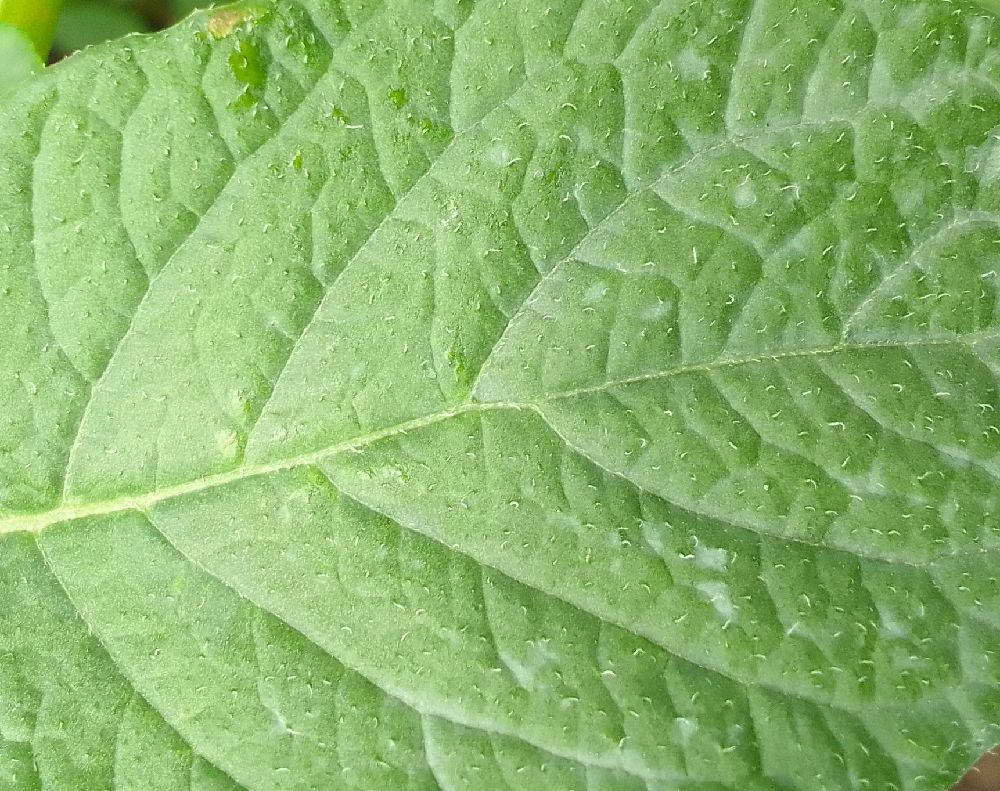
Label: Healthy